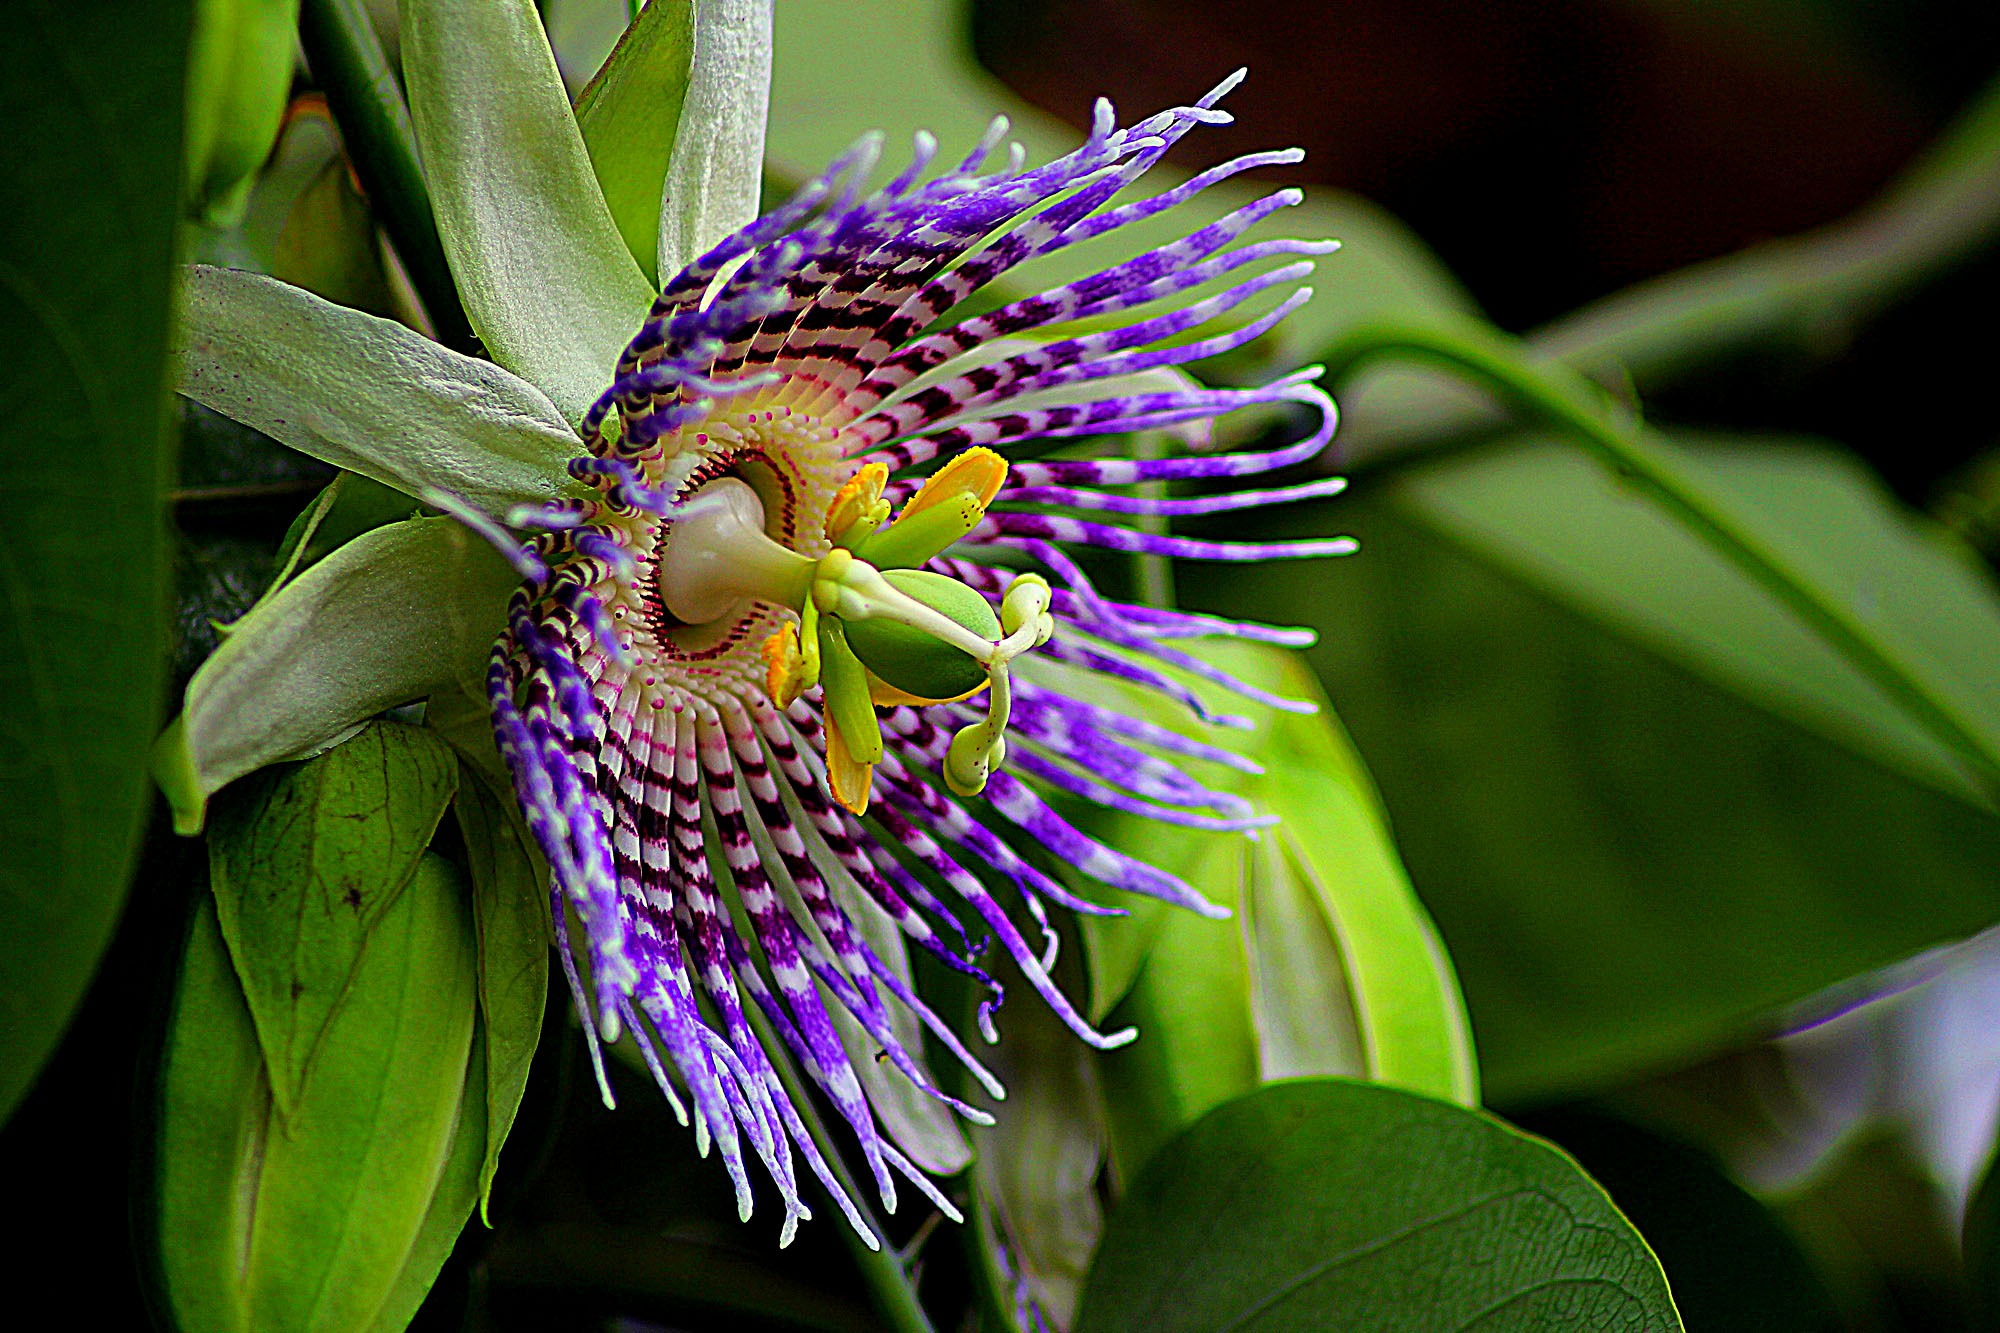
nature, blossom, plant, photography, stem, leaf, flower, petal, bloom, floral, environment, green, herb, natural, botany, agriculture, flora, botanical, fauna, wildflower, close up, outdoors, vegetation, eye, horticulture, tropics, passion flower, organic, macro photography, flowering plant, passiflora edulis, land plant, passion flower family, purple passionflower